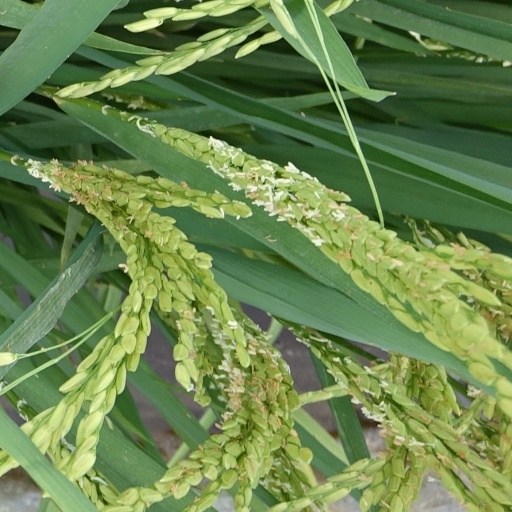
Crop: rice